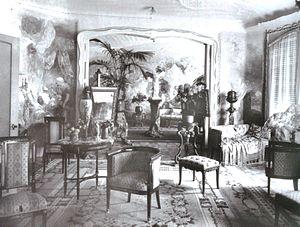
La Casa Milà, surnommée ironiquement « La Pedrera », est un édifice de Barcelone, érigé entre 1906 et 1910 par l'architecte catalan Antoni Gaudí.